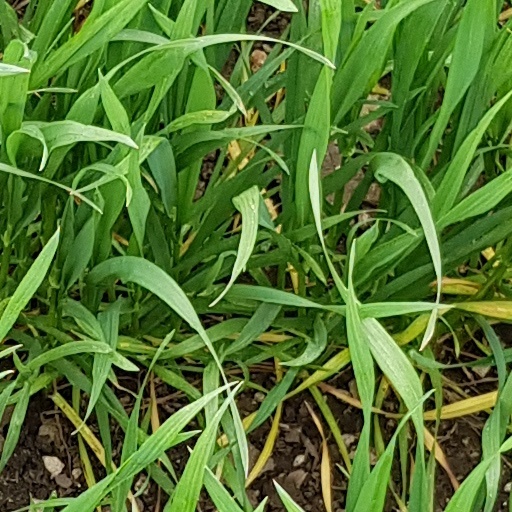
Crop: wheat